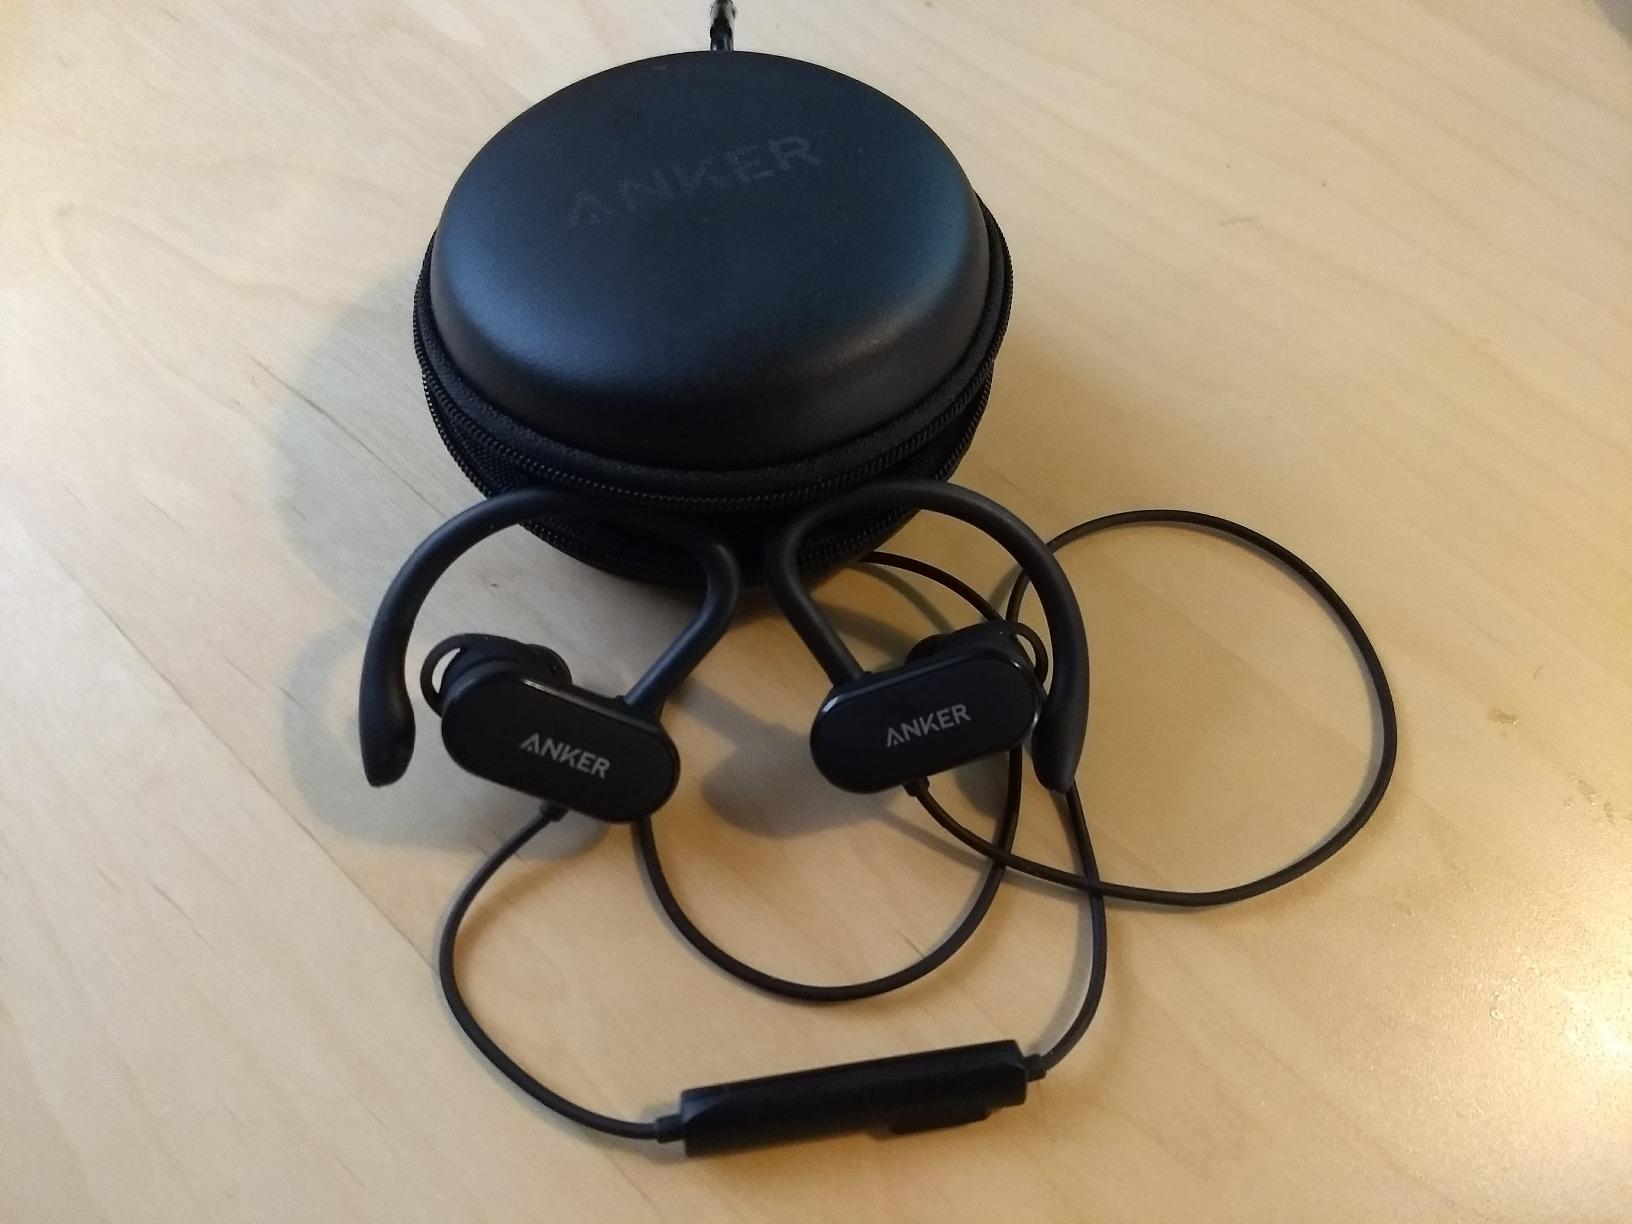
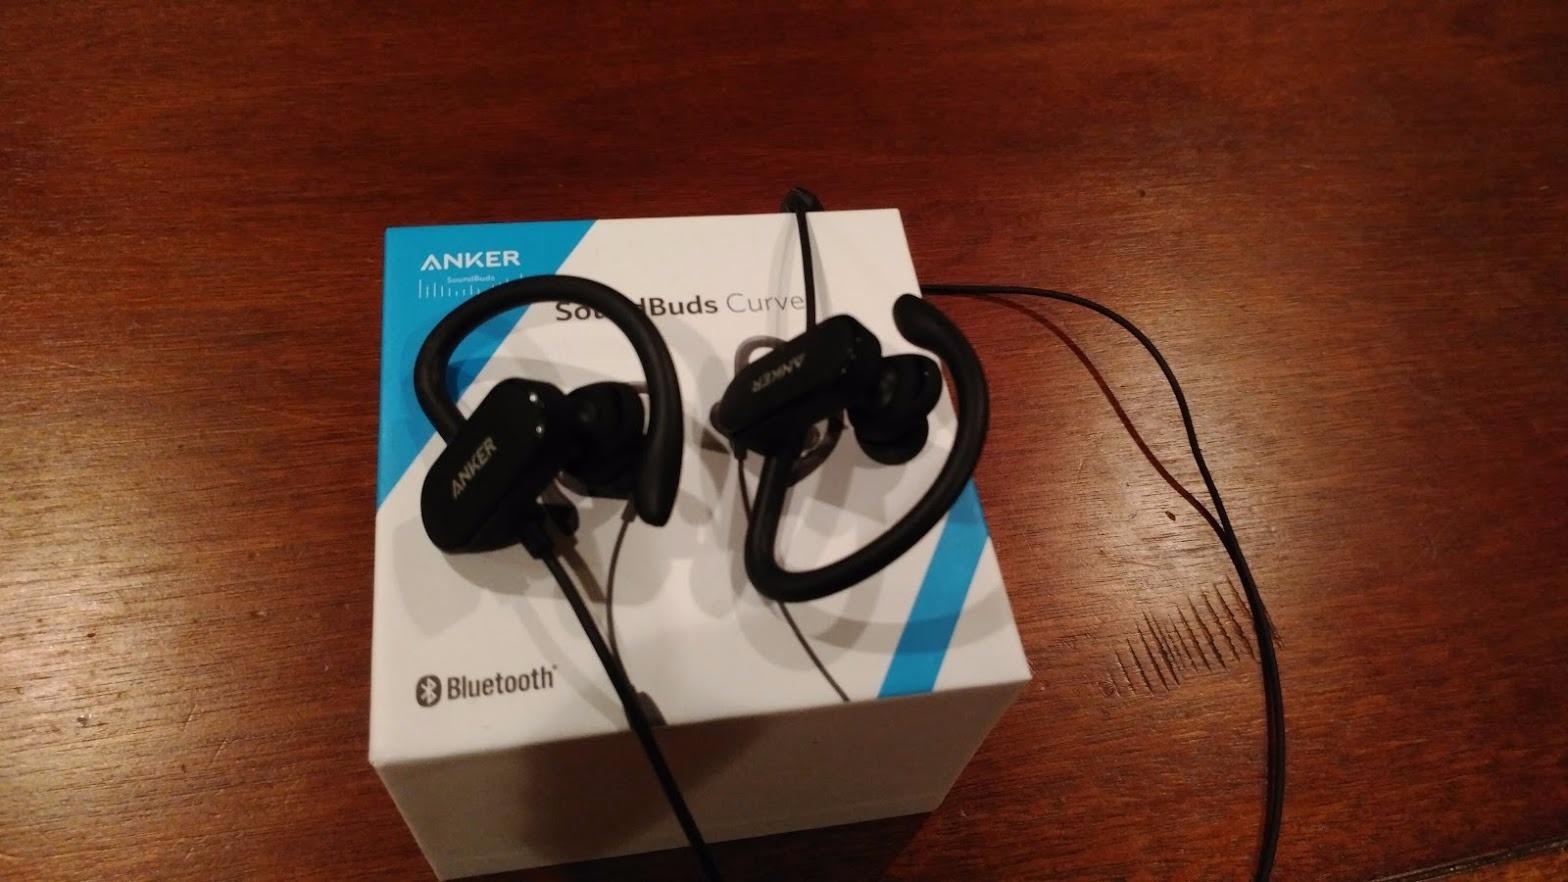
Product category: headphones
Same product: yes